Anthonie Jansz. van der Croos

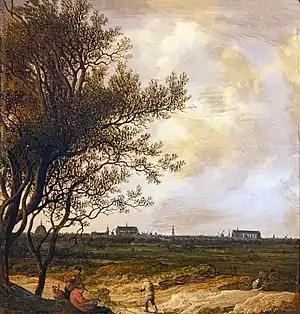
Anthonie Jansz. van der Croos, " View of the city of Leiden" Museum of Fine Arts of Carcassonne

Anthonie Jansz van der Croos (1606/07–1662/63), was a Dutch painter, draughtsman and poet.